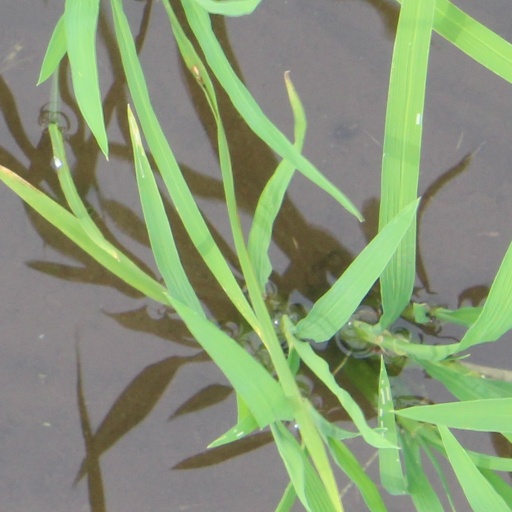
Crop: rice